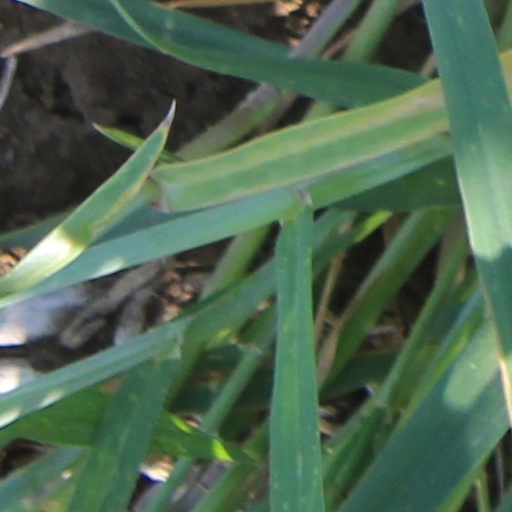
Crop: wheat